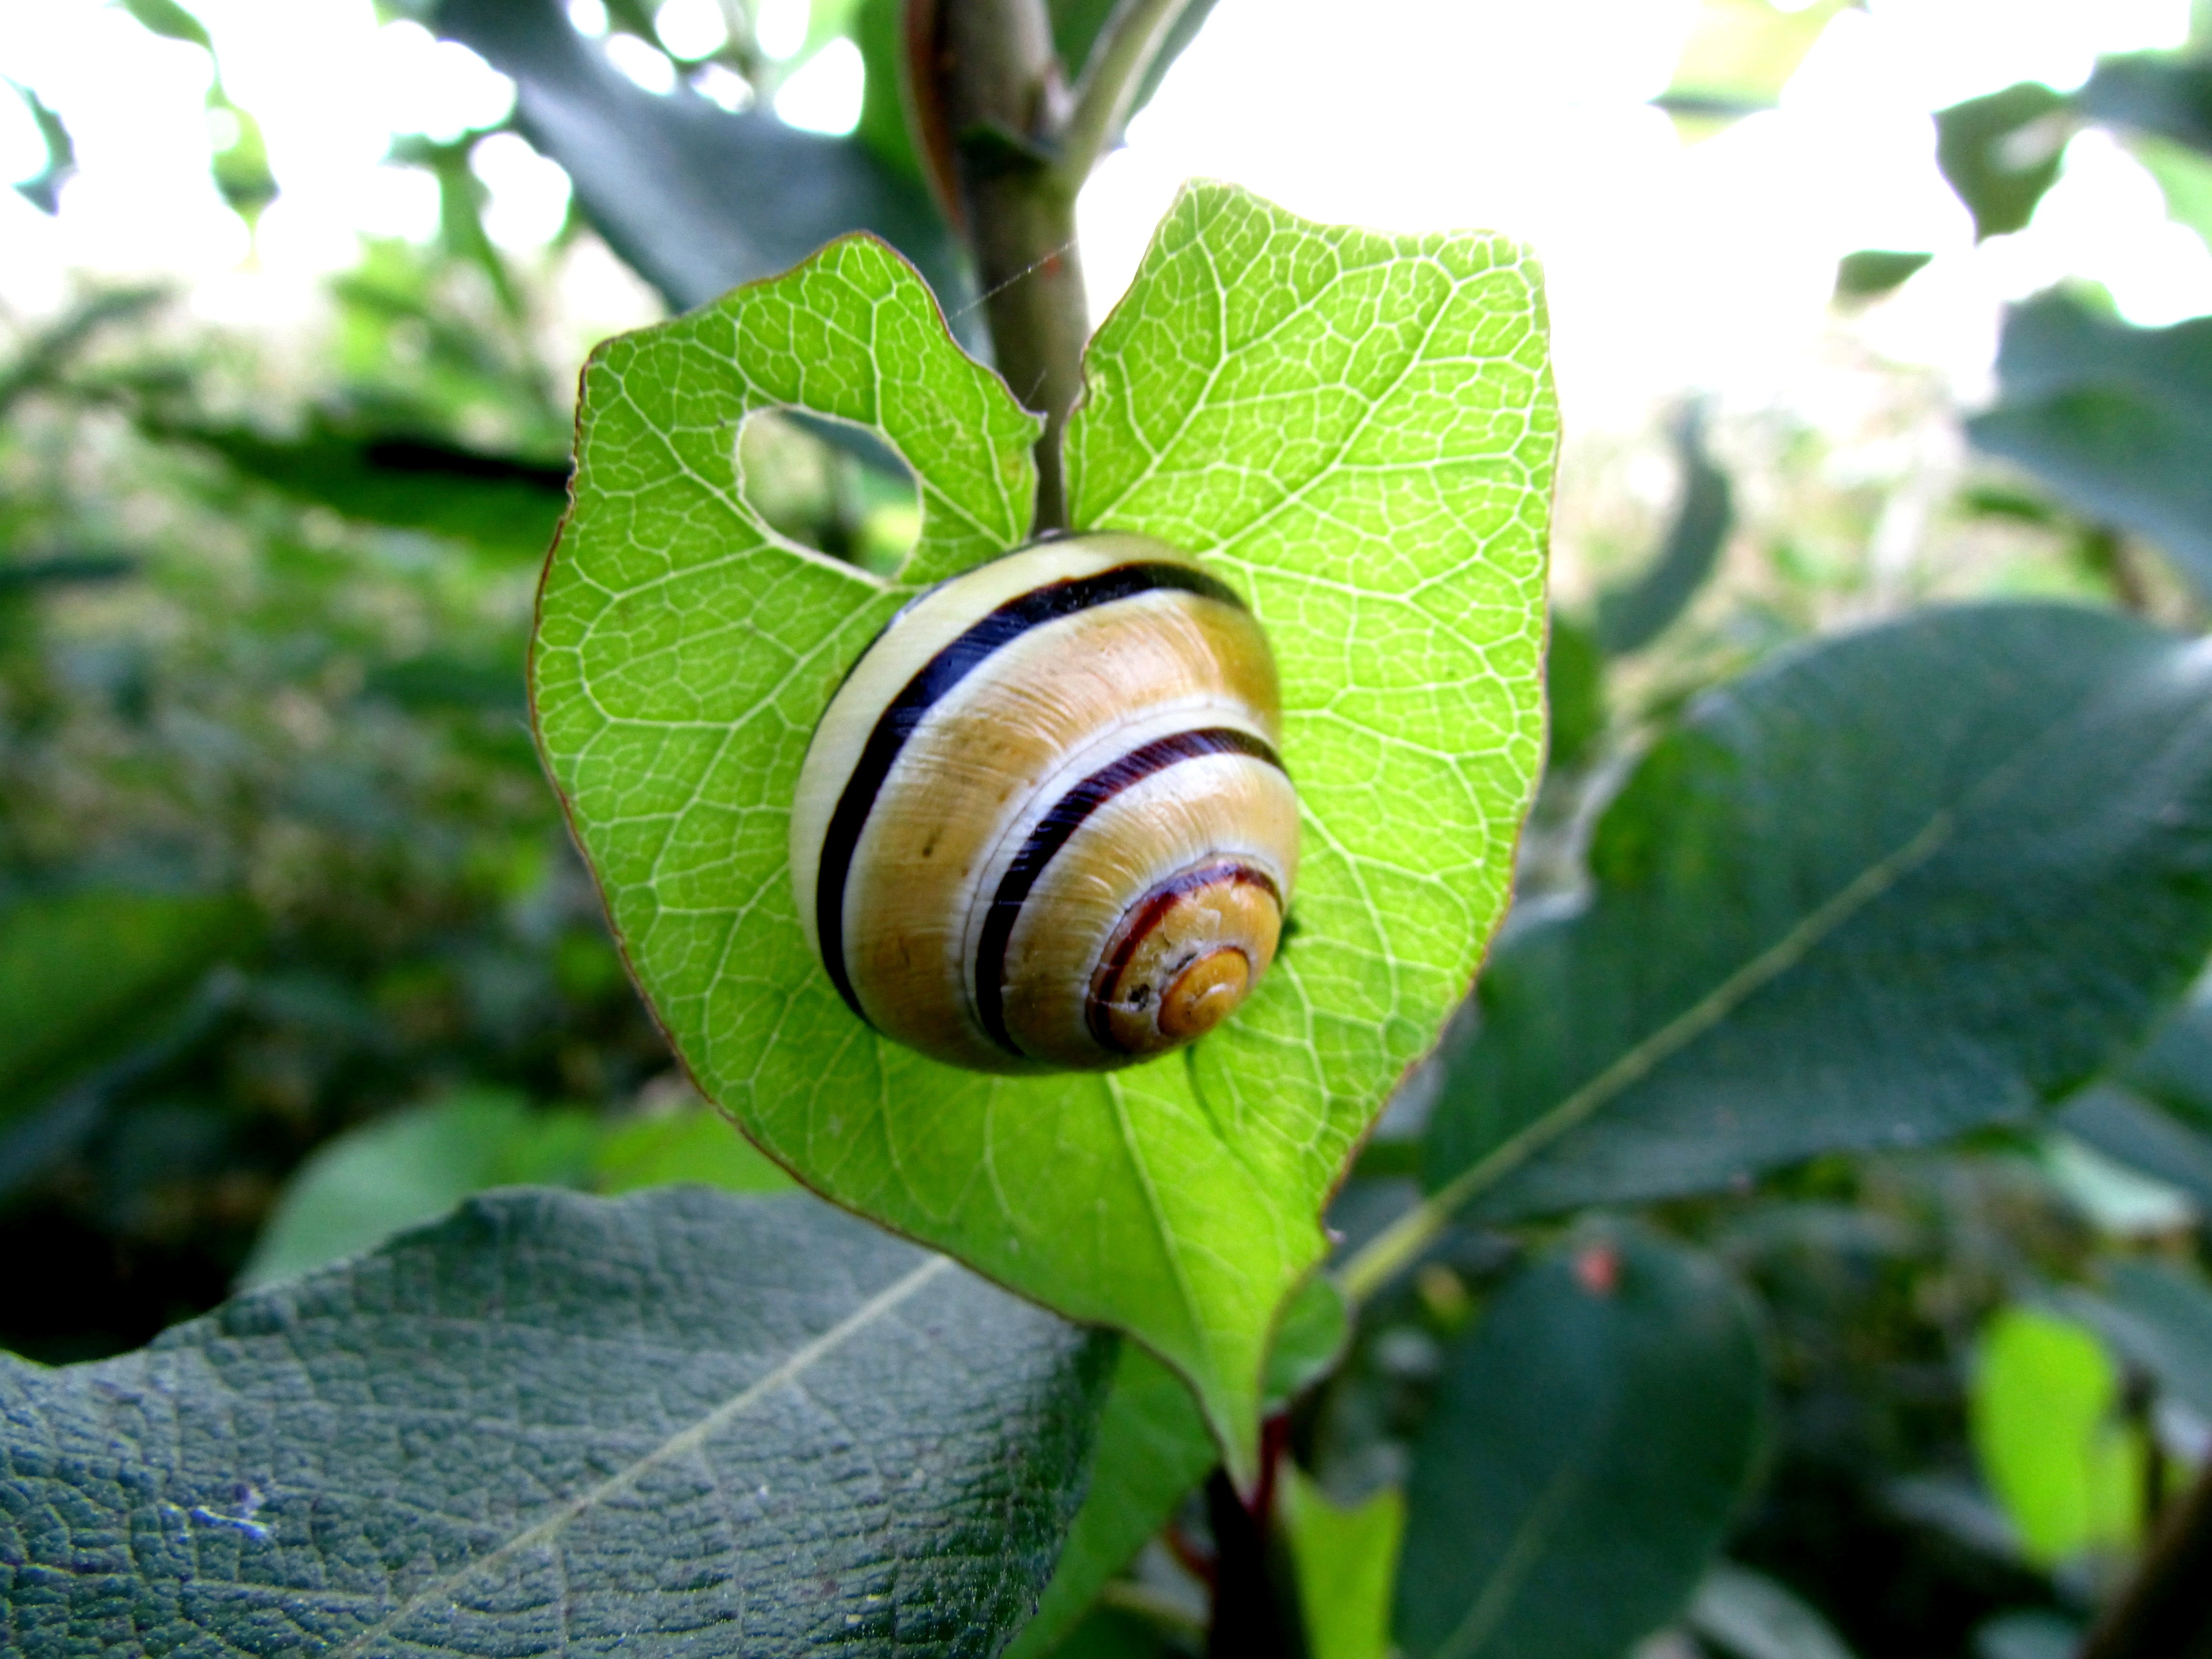
tree, branch, leaf, flower, heart, green, produce, insect, botany, fauna, shell, invertebrate, snail, animals, molluscs, macro photography